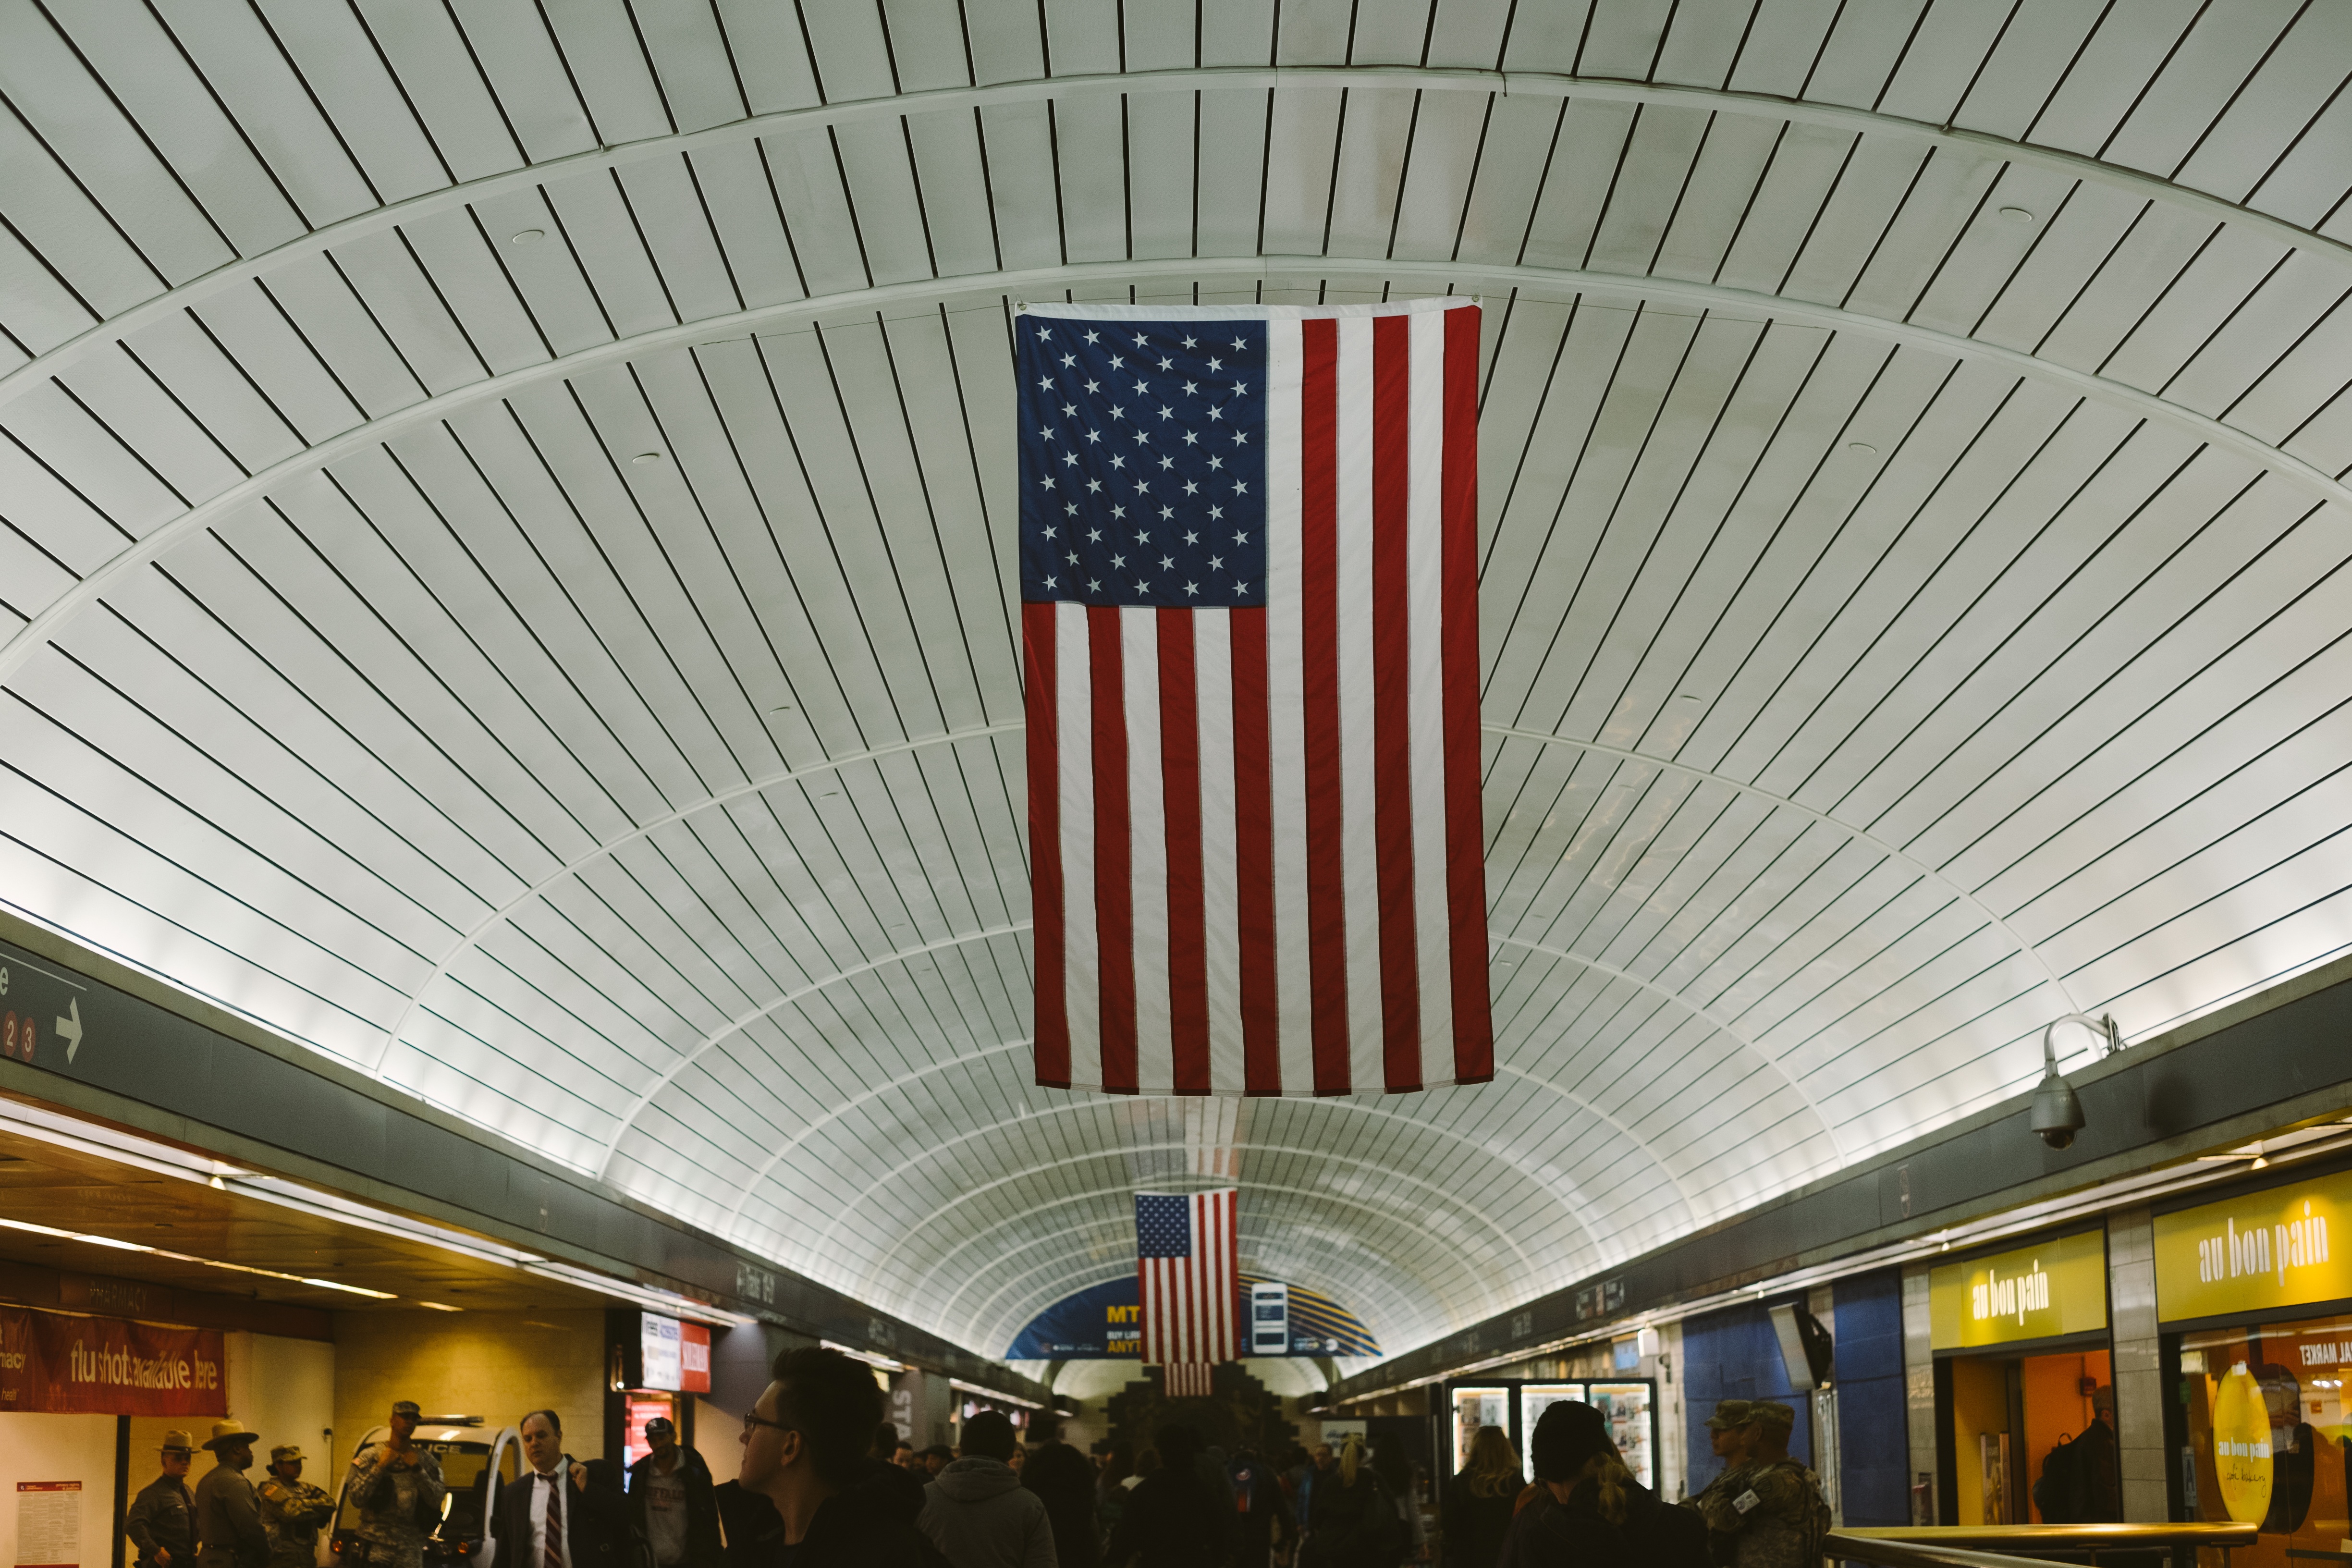
transport, stadium, public transport, metro station, arena, infrastructure